Uraeus

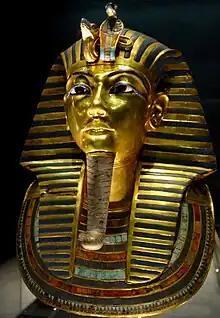
Mask of Tutankhamun's mummy featuring a uraeus, from the Eighteenth Dynasty. The cobra image of Wadjet with the vulture image of Nekhbet represent the unification of Lower and Upper Egypt.

The Uraeus or Ouraeus (Ancient Greek: , ; Egyptian: "", "rearing cobra", plural: "Uraei") is the stylized, upright form of an Egyptian cobra, used as a symbol of sovereignty, royalty, deity and divine authority in ancient Egypt.